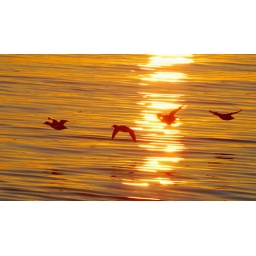
ducks streak over water that has been painted by the sun with a golden brush...